Saltfleet

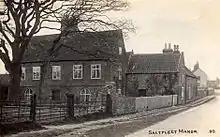
Saltfleet Manor House

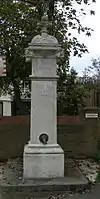
Memorial village pump

The parish church is a Grade I listed building, dedicated to Saint Botolph, dating from the 13th century. The font is 13th-century. There is a gravestone to a rector of the parish who died in 1413, set in the chancel floor. The church is now redundant.